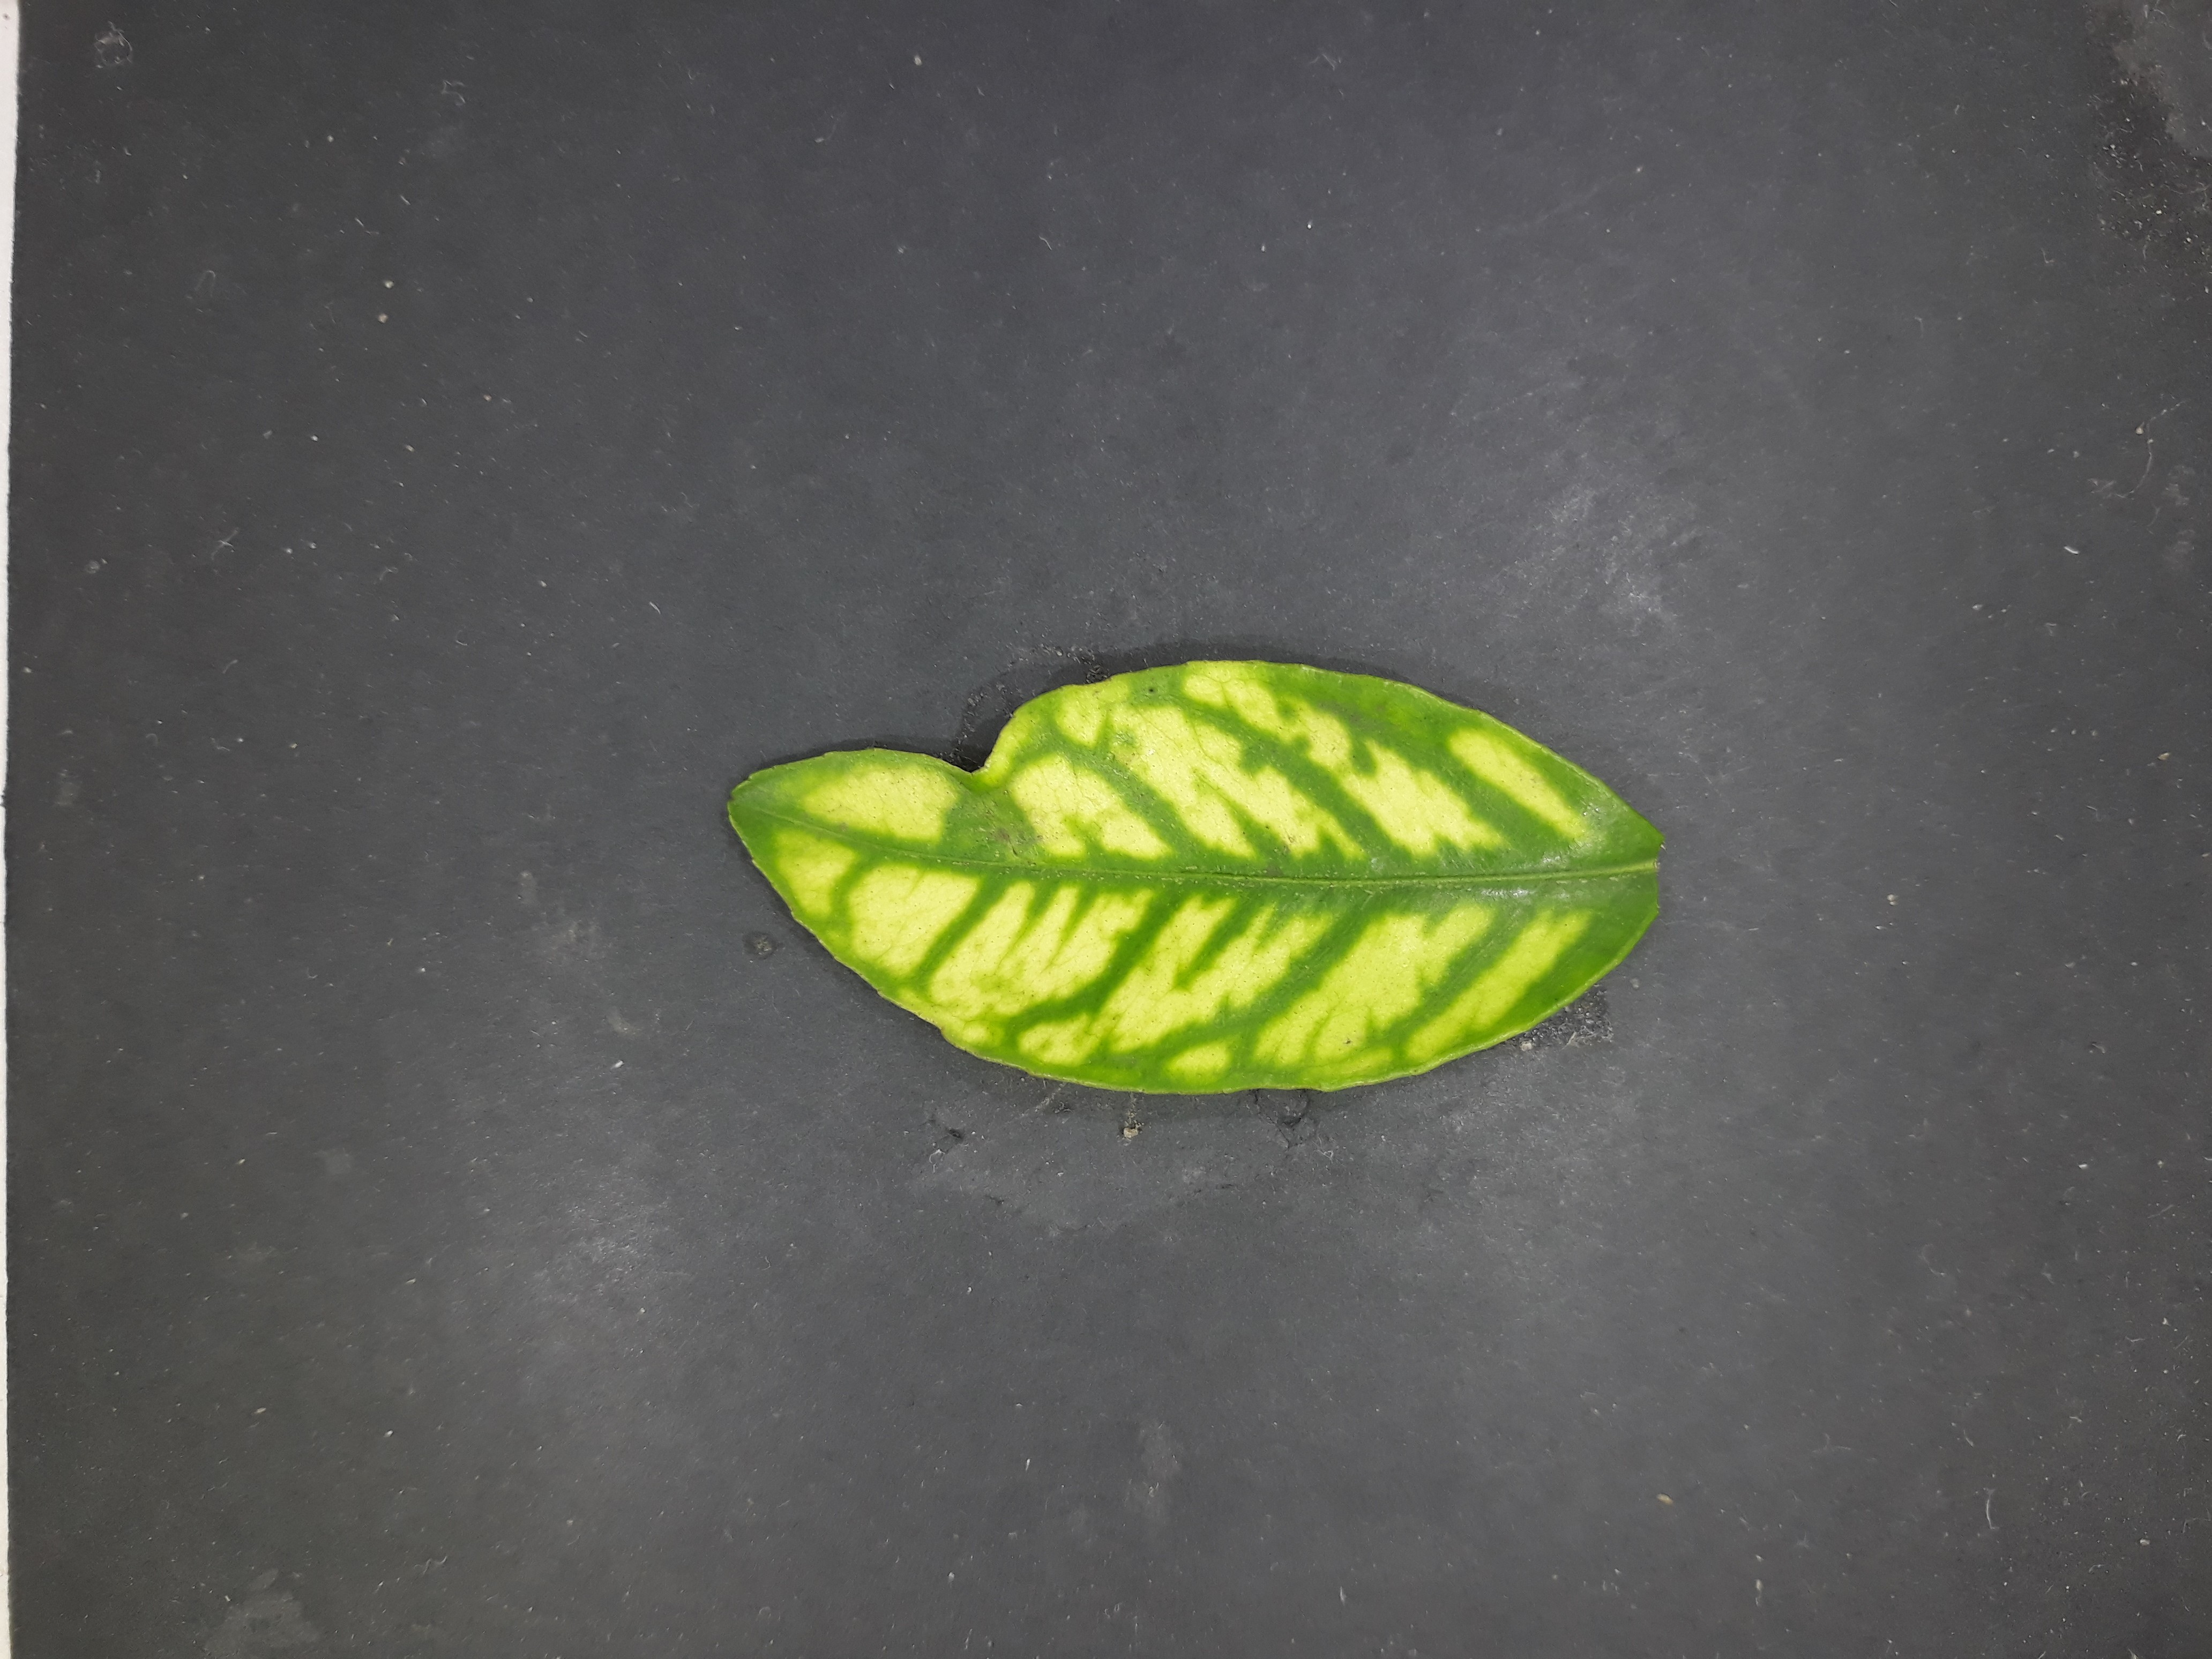
Label: Zinc deficiency (Zn)